Jasper van Heertum

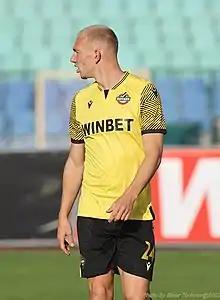
Van Heertum with Botev Plovdiv

Jasper van Heertum (born 10 November 1997) is a Dutch professional footballer who plays as a centre-back.